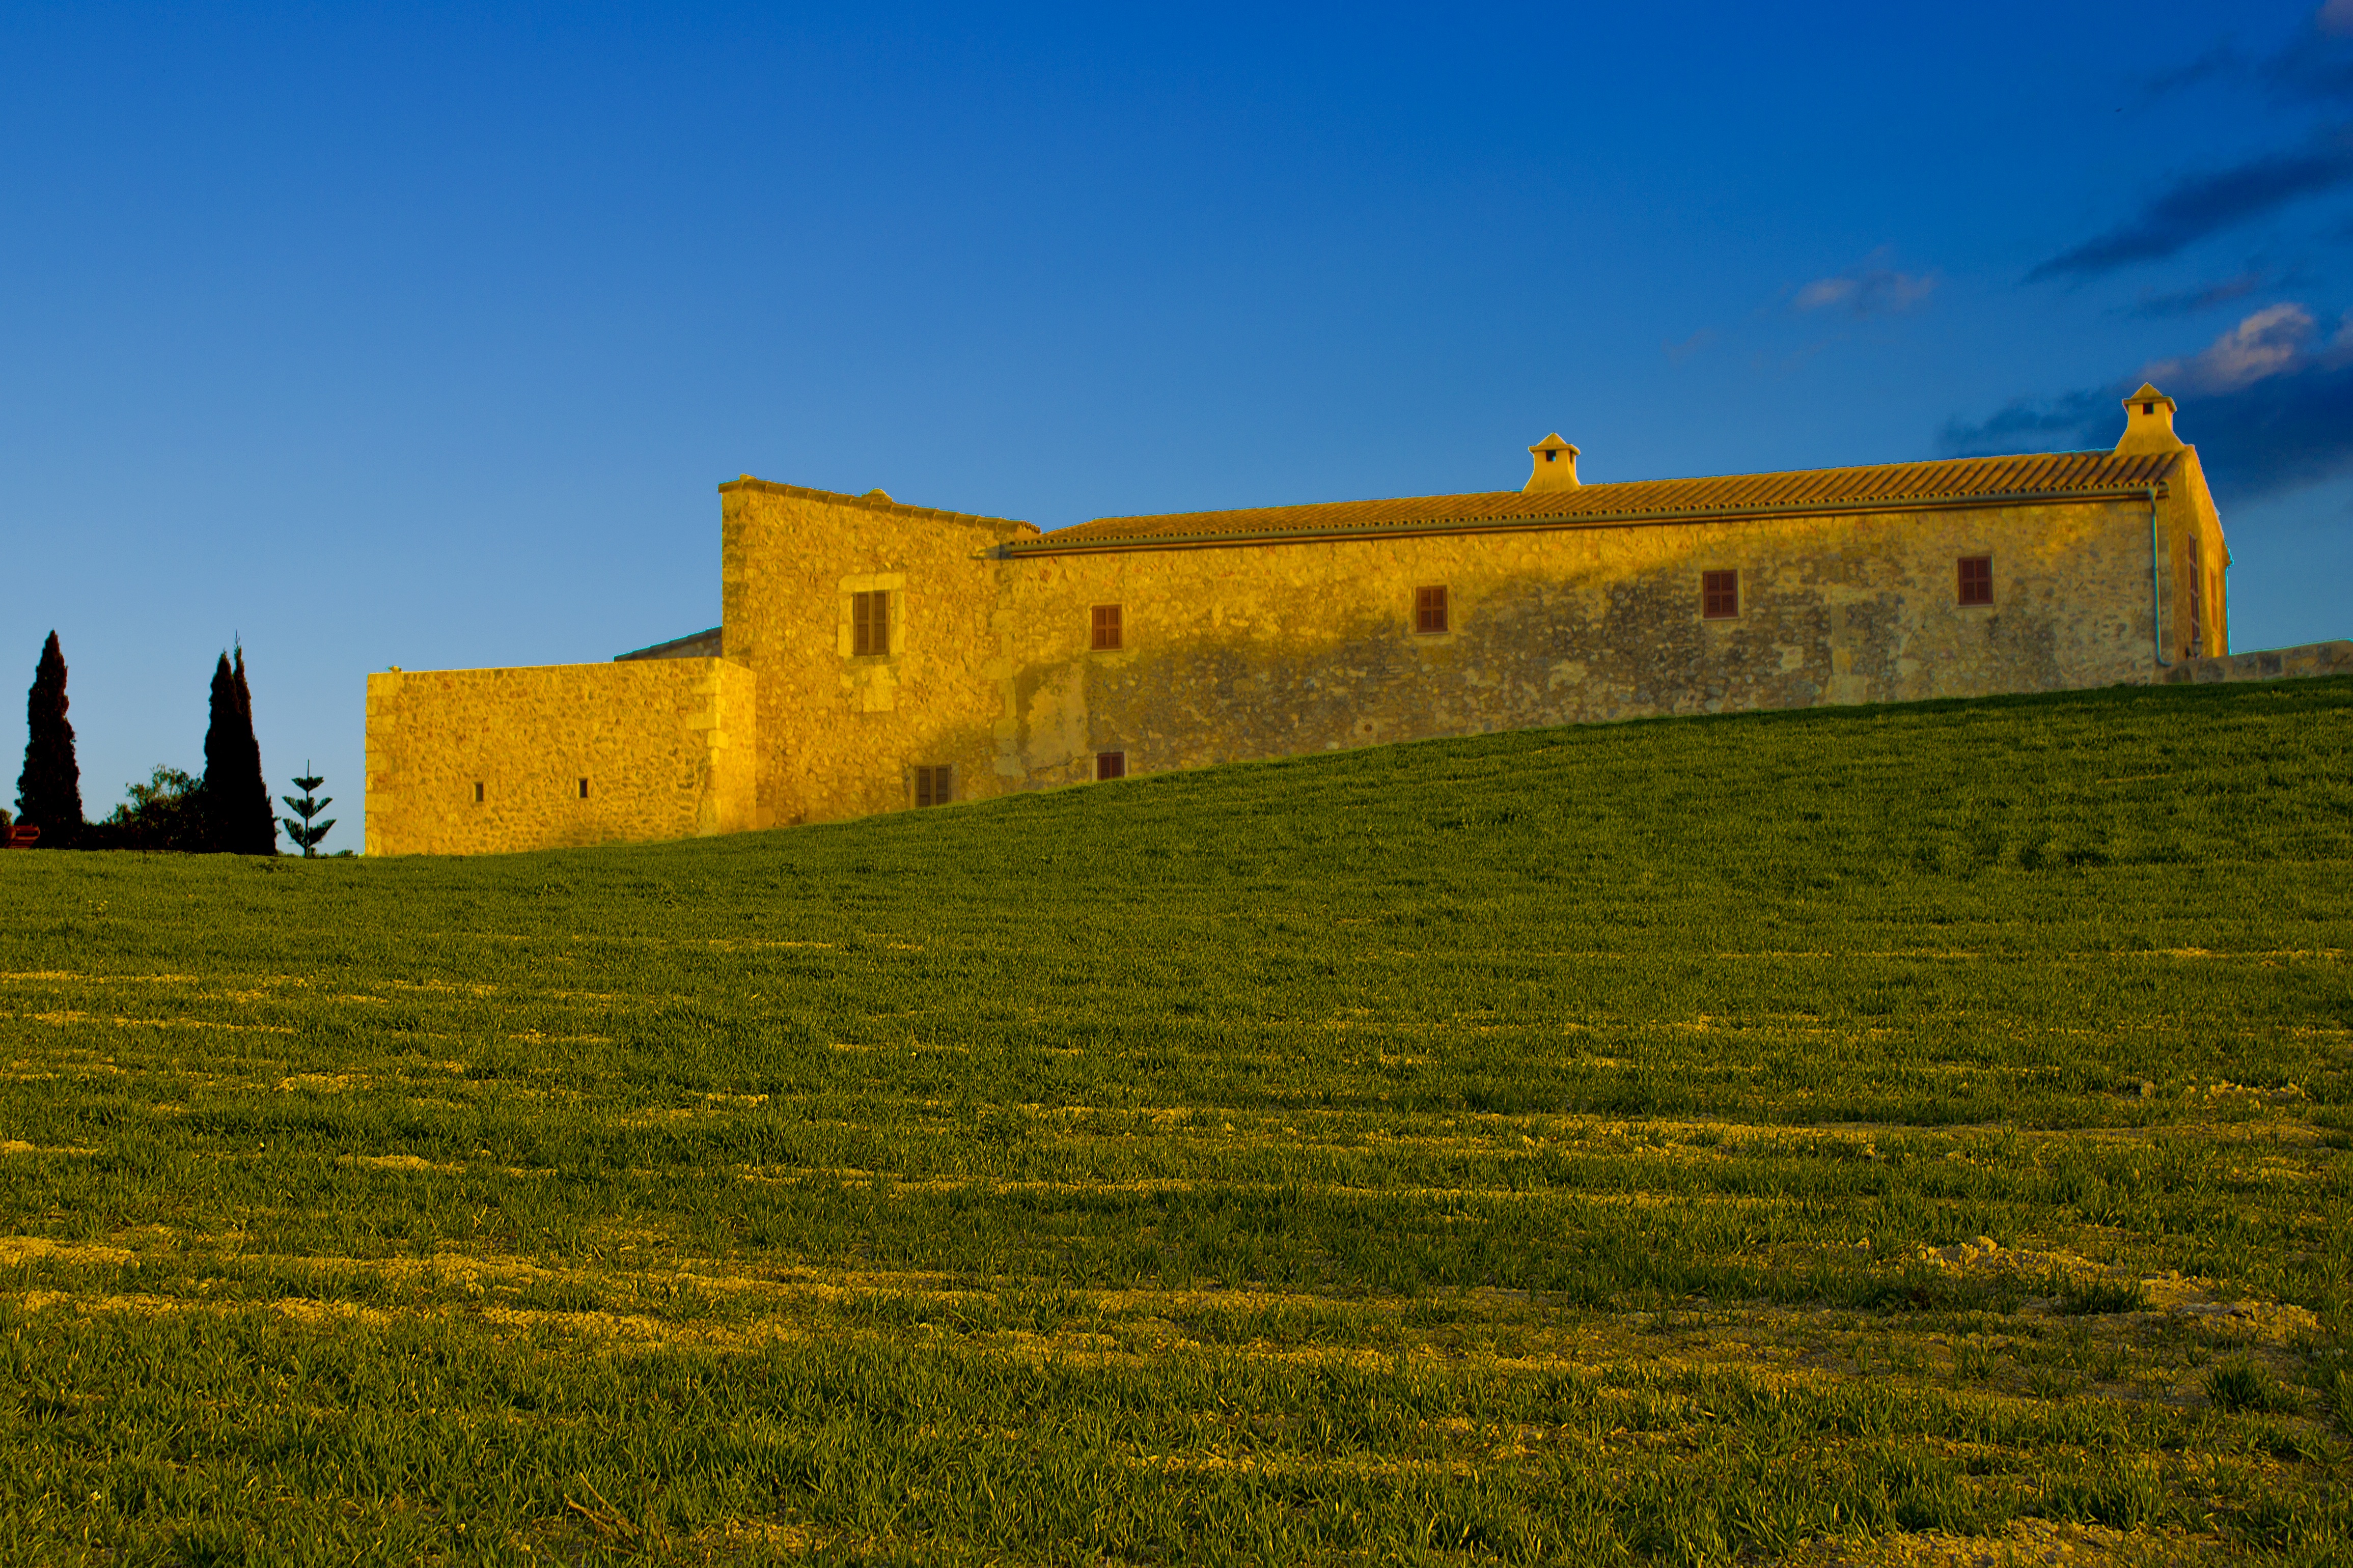
landscape, nature, field, meadow, prairie, house, hill, building, chateau, rural, mediterranean, pasture, castle, fortification, grassland, monastery, plateau, mallorca, majorca, rural area, balearic